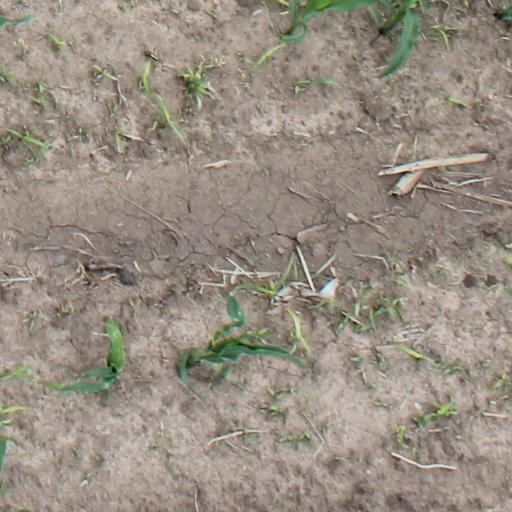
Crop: maize; corn